East Coast bias

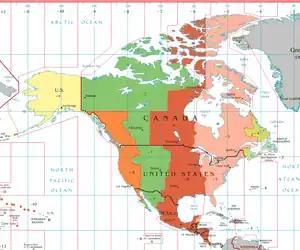
Time zone map of North America

The North American continent is divided into seven time zones, spanning hours from Alaska to Newfoundland. Most of the continent's population (including all of the major professional sports teams) is concentrated in the four time zones of the contiguous United States and Canada west of the Maritimes; this, however, still poses a significant obstacle in that the easternmost sports teams are a full three hours ahead of their western counterparts. For sports that play in prime time according to local time zones (as is the case with ice hockey, baseball, and basketball), this can result in games played on the West Coast starting after 10 p.m. Eastern time (and not ending until around or after 1 a.m.), while the East is sleeping and after printing deadlines for the next day's newspapers have passed; the latter has become less of a factor in the newspaper industry in the 2020s, due to printing plant consolidation and several chains switching from carrier delivery to mail delivery. Gennaro Filice of SI.com wrote that Major League Baseball's West Coast night games are ending as "the country's most influential scribes are catching Z after Z." John Buccigross of ESPN notes that a lot of people in the East are asleep when the National Hockey League's West Coast night games are going on, resulting in lower television ratings for those West Coast games, which in turn contributes to the lack of national broadcasts of West games.